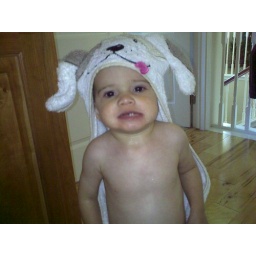
Colin in his dog towel